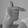
ASL letter: T